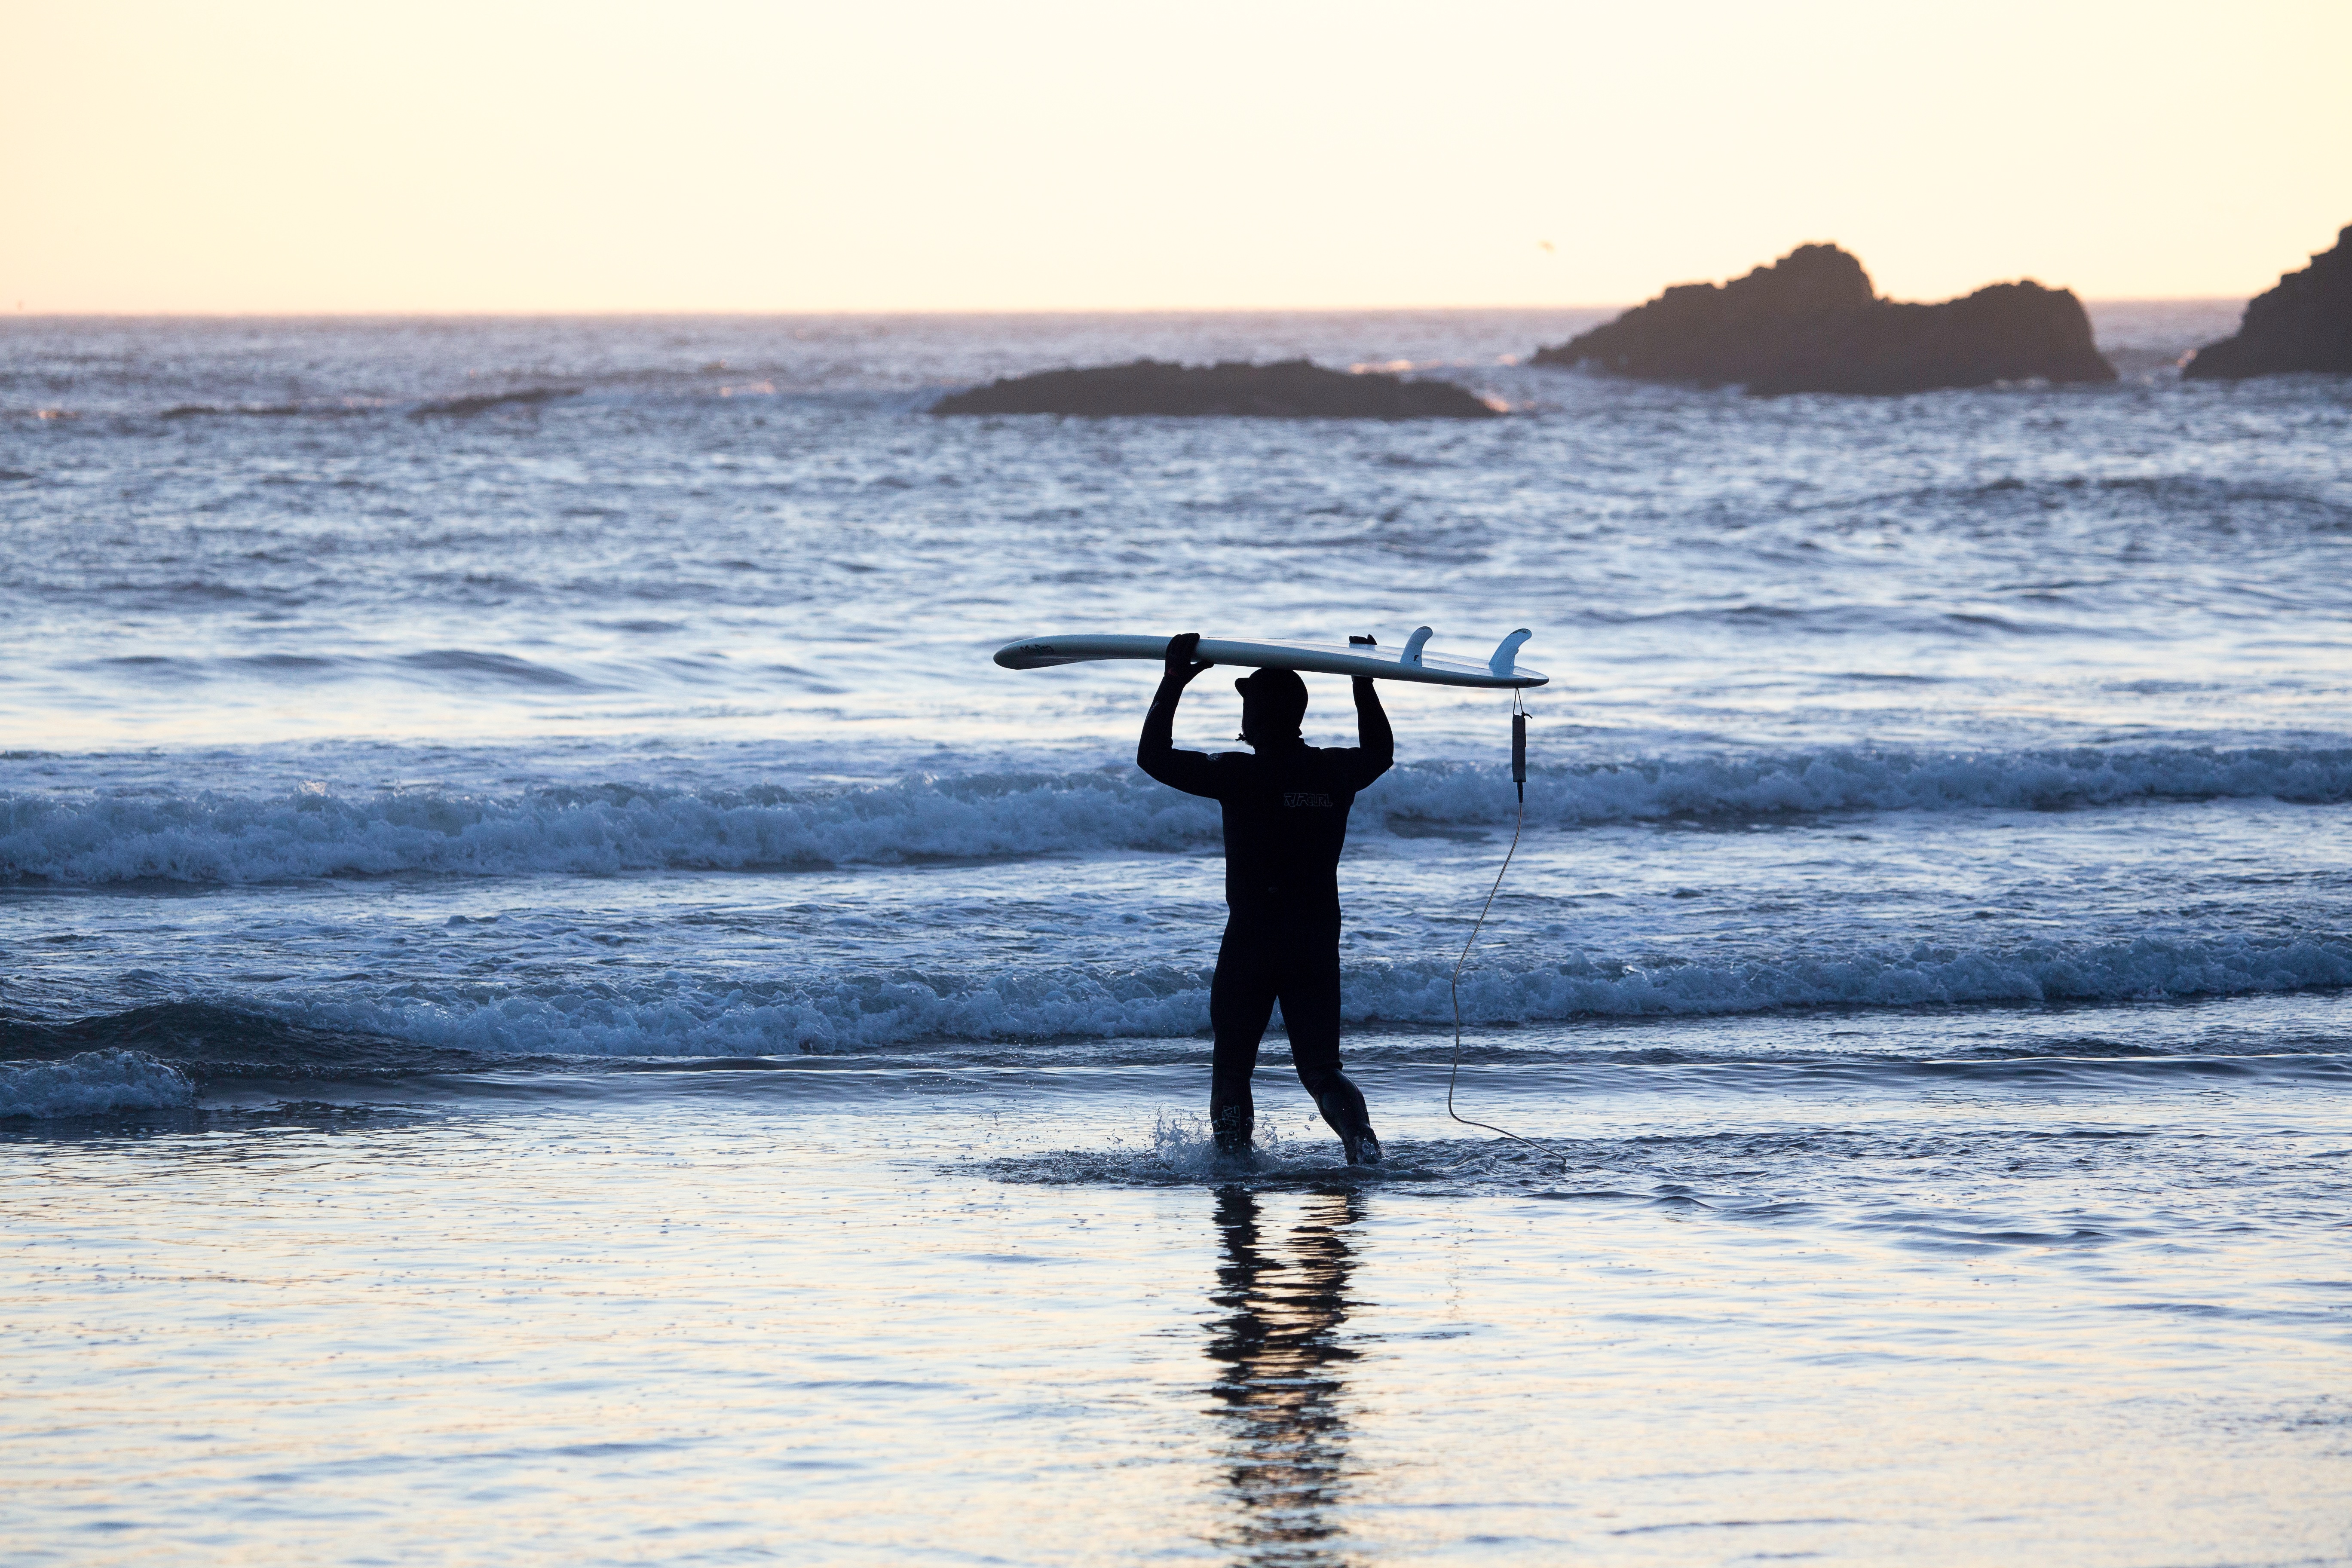
beach, sea, coast, water, ocean, horizon, sunset, morning, shore, wave, surfing, body of water, wind wave, surfing equipment and supplies